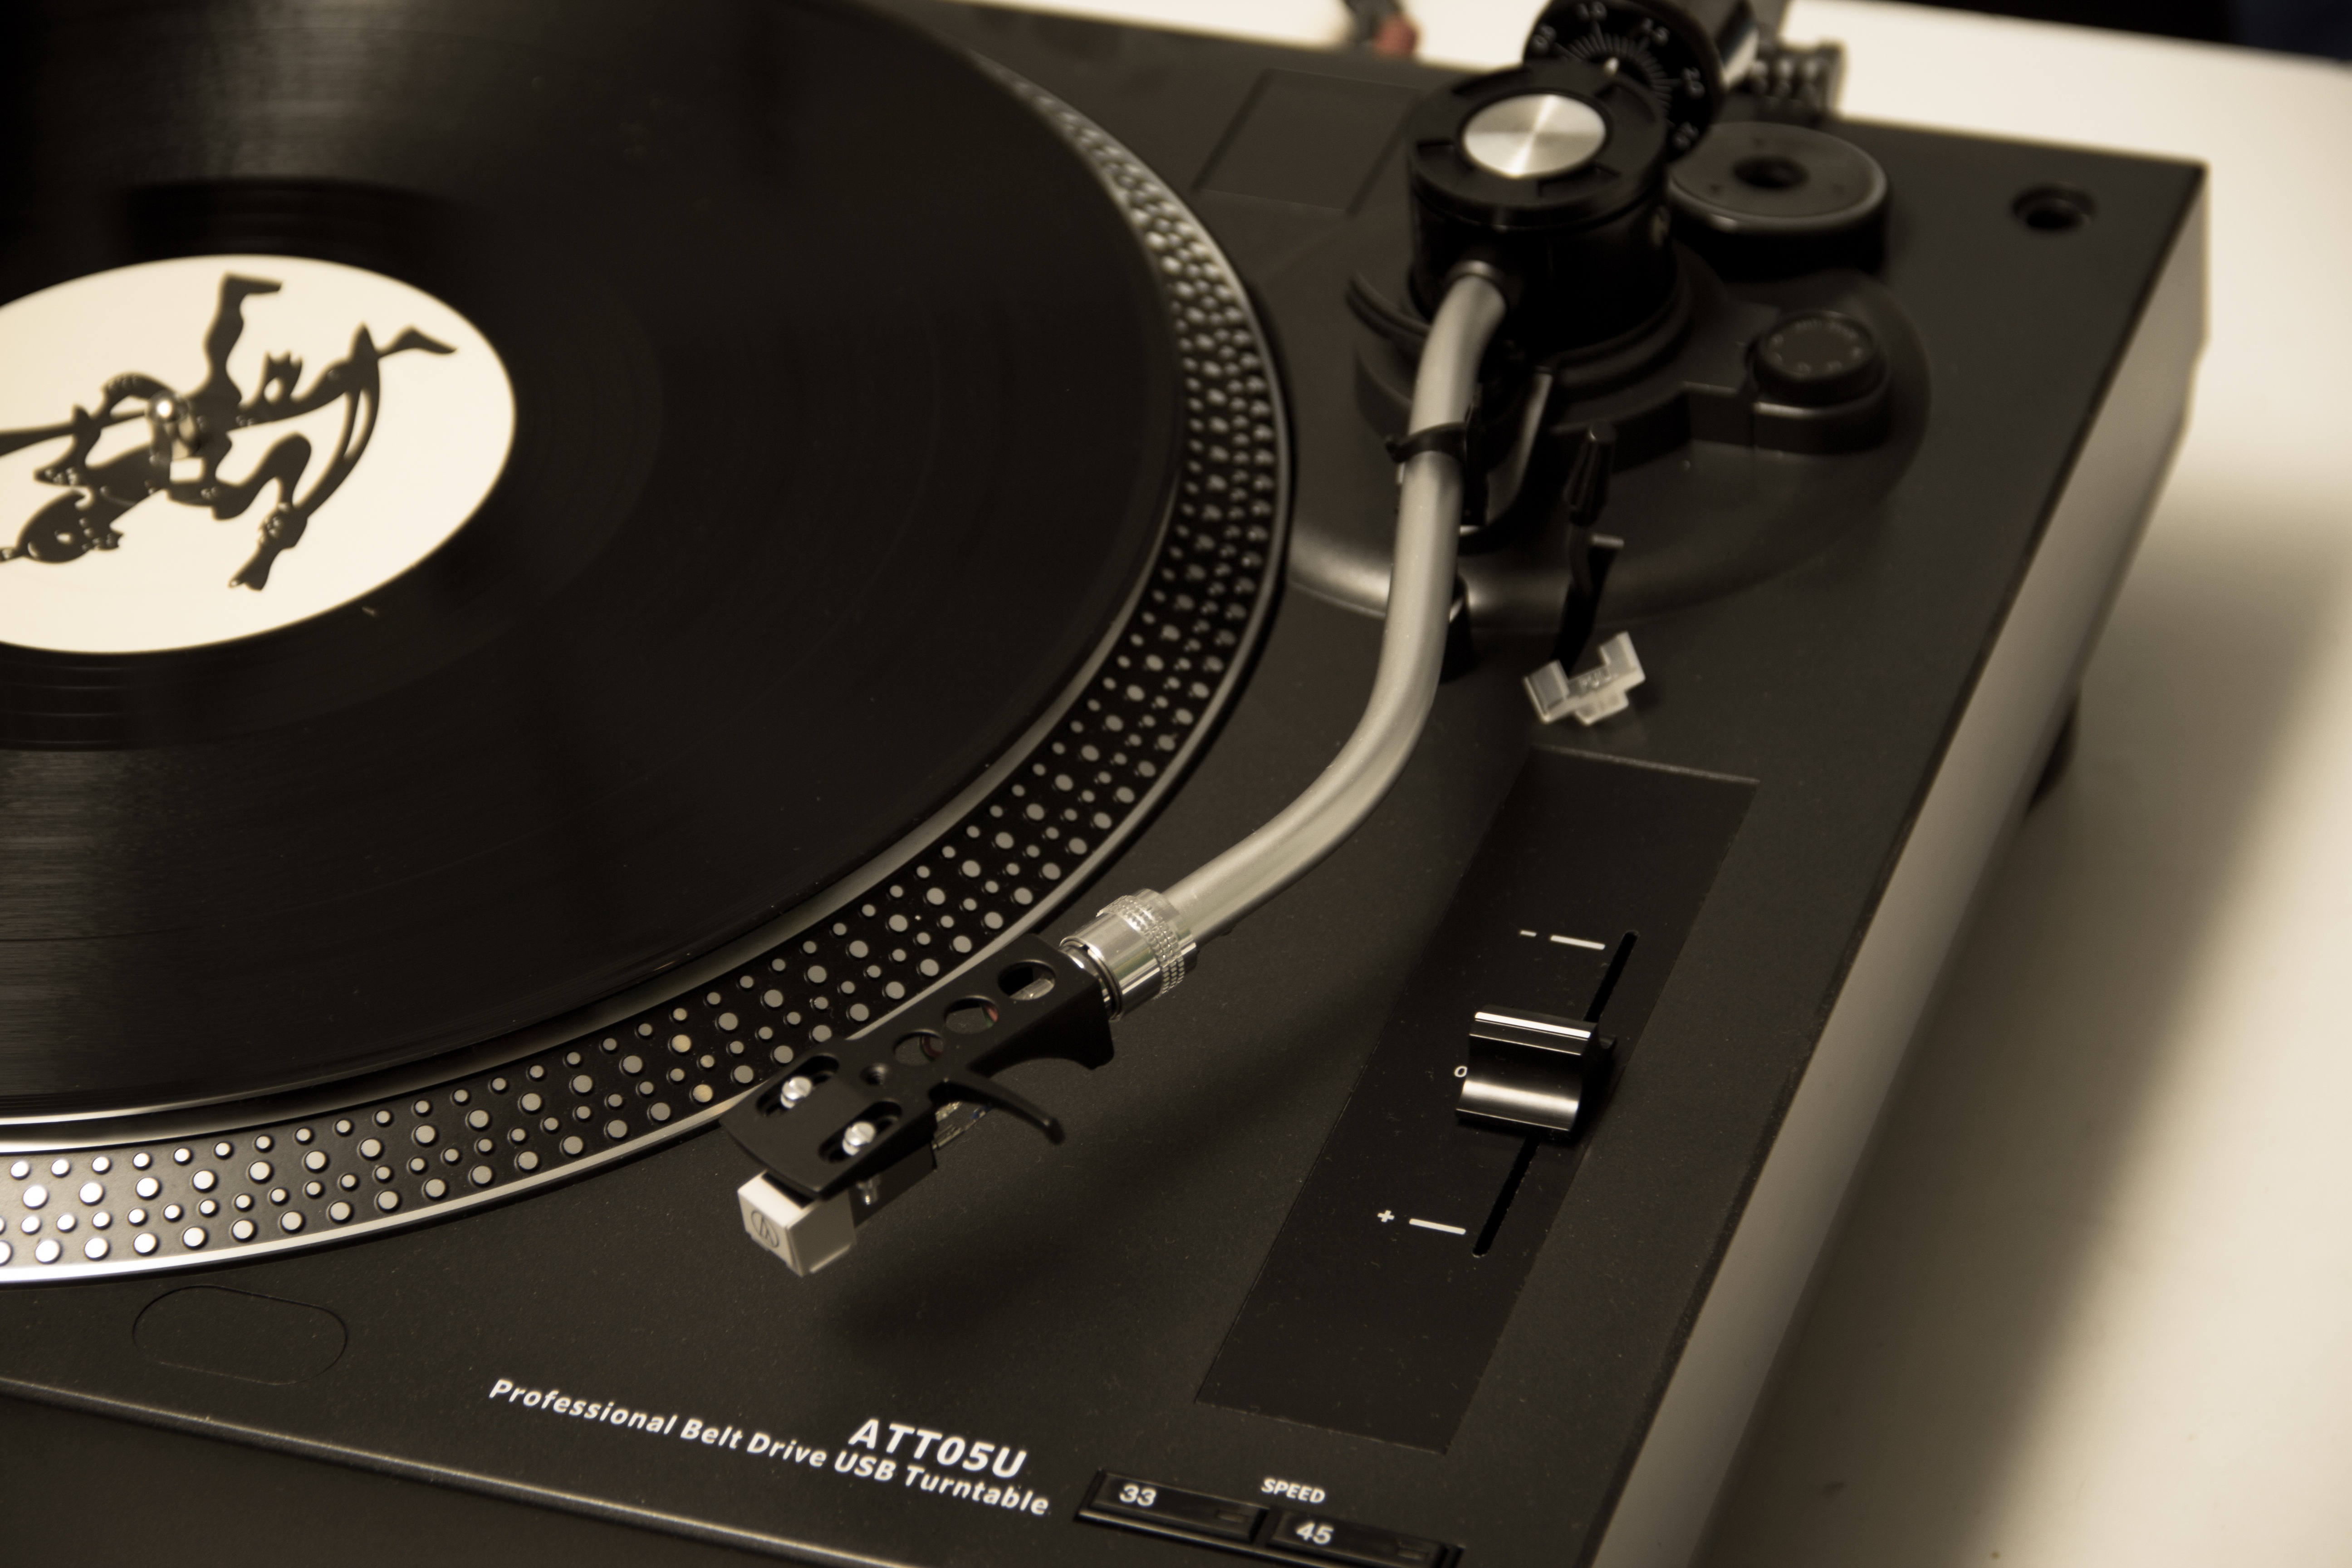
music, record player, dj, electronics, lp, gramophone record, electronic instrument